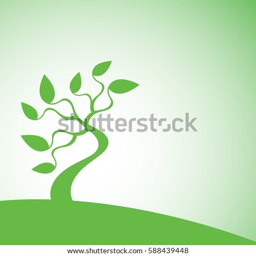
silhouette of the abstract tree .